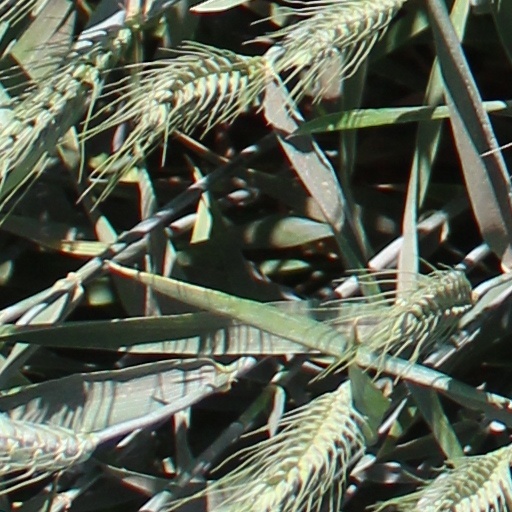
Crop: wheat